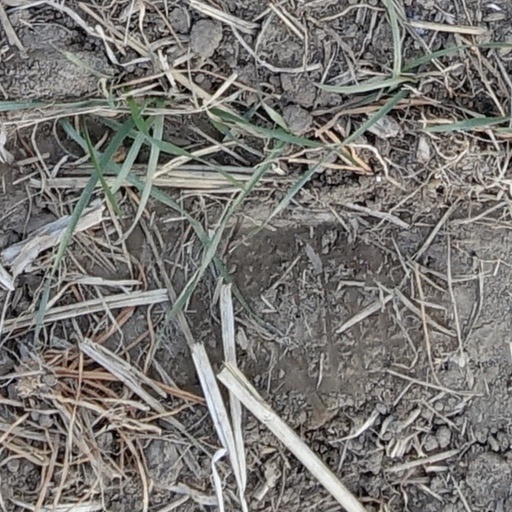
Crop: wheat